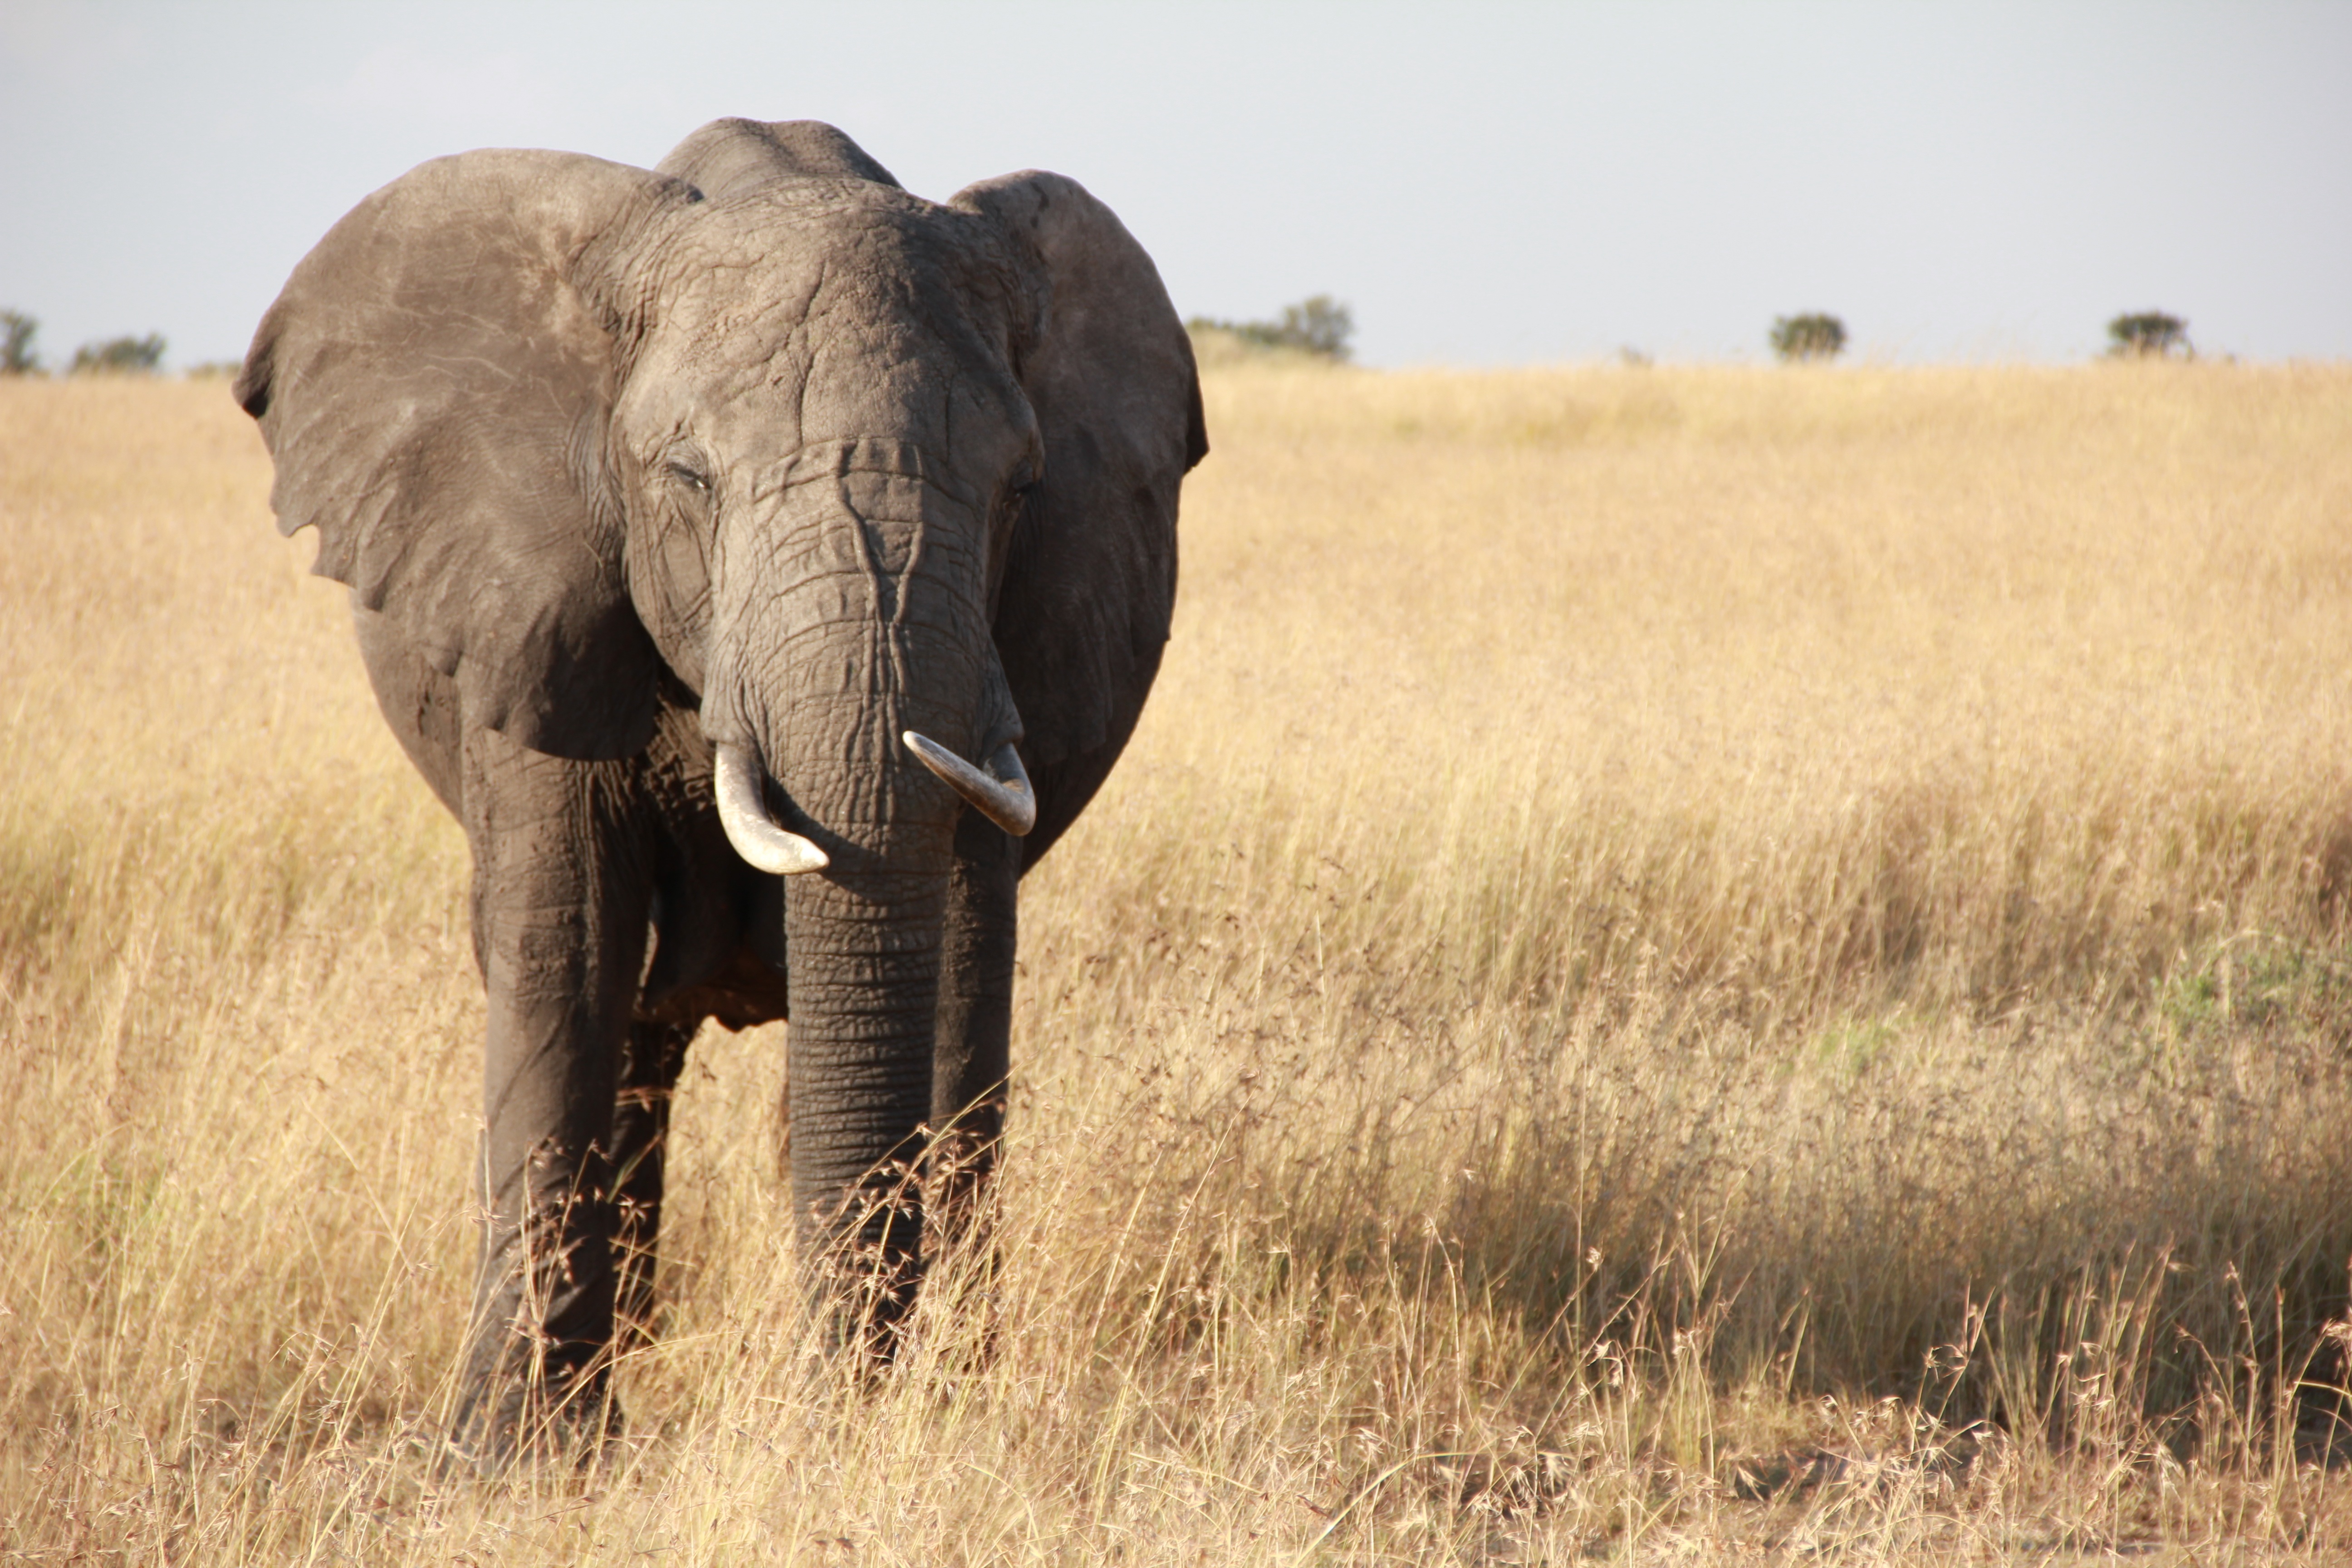
field, prairie, adventure, animal, wildlife, herd, grazing, africa, mammal, fauna, savanna, plain, elephant, tusk, national, grassland, big, tanzania, large, herbivorous, safari, serengeti, indian elephant, african elephant, elephants and mammoths